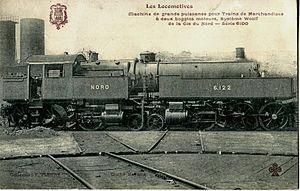
Carte postale ancienne éditée par F. Fleury - CCCC, cliché Mayaux
Fives-Lille est le nom d'un ancien constructeur de génie civil et de matériel roulant ferroviaire, notamment de locomotives à vapeur. Il est situé à Fives, un faubourg de Lille dans le département du Nord. La société est devenue le groupe d'ingénierie Fives.
Les 031+130 T Nord 6.121 à 6.168 et Est 6101 à 6113 sont des locomotives à vapeur articulées conçues par l'ingénieur du Bousquet. Cette série, de disposition d'essieux 031+130 fut construite par la Compagnie des chemins de fer du Nord et par la Compagnie des chemins de fer de l'Est en leurs ateliers et circulèrent de 1905 à 1938 puis à la SNCF jusque dans les années 1950.
Une locomotive articulée est une locomotive dont tous les essieux moteurs ne sont pas dépendants du même châssis.
Fives est un groupe d'ingénierie industrielle international implanté dans près de 30 pays et actif dans un grand nombre de secteurs parmi lesquels l'aéronautique, l'automobile, le ciment, l'acier, le verre, l'aluminium et la logistique. L’offre de Fives s’étend de l’équipement isolé à la ligne complète de production, l’atelier ou l’usine clés en main. Le Groupe a réalisé un chiffre d'affaires d'environ 2 milliards d'euros et employait près de 8 700 personnes fin 2018.
Une locomotive compound est une locomotive à vapeur à expansion multiple, c'est-à-dire que la vapeur se détend successivement dans au moins deux étages de cylindres en cascade : la vapeur issue du cylindre haute pression se détend à son tour dans un cylindre basse pression.